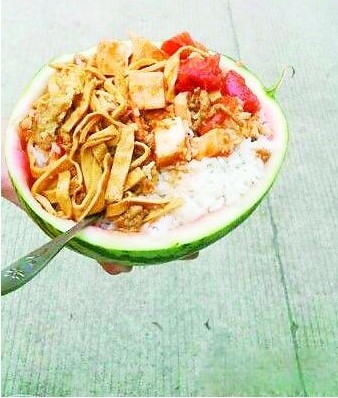
Label: trash